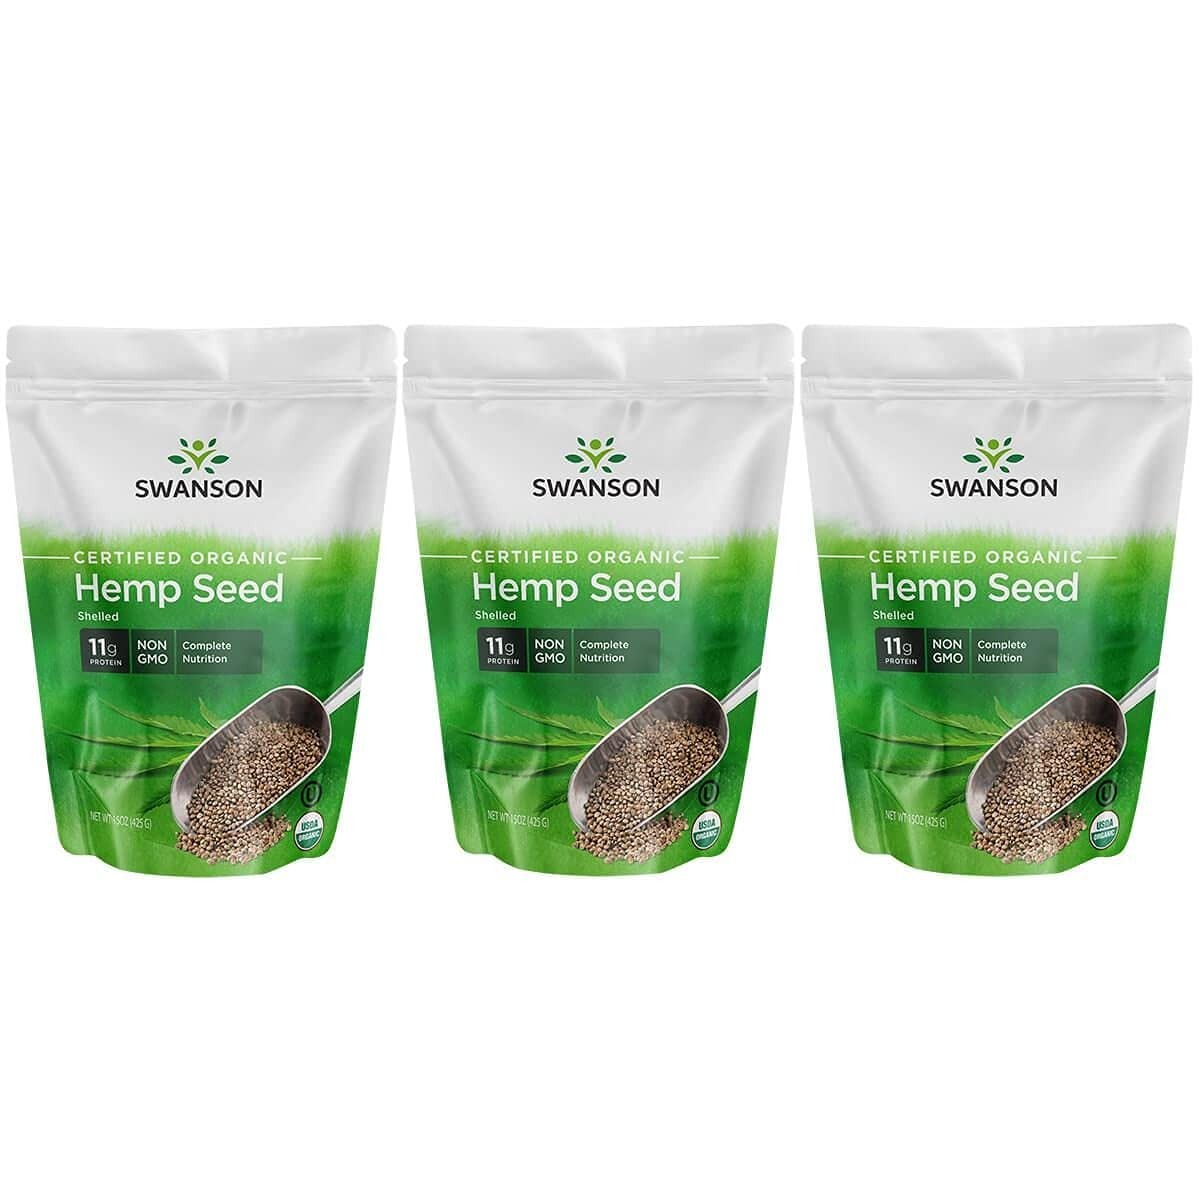
Item Name: Swanson Certified Organic Hemp Seed Shelled 15 Ounce (425 g) Pkg (3 Pack)
Bullet Point 1: Complete nutrition from nature's perfect food
Bullet Point 2: Certified organic, non-GMO shelled hemp seeds
Bullet Point 3: Source of omega-6 linoleic acid and omega-3 linolenic acid
Bullet Point 4: Vegetarian, Organic, Non-GMO
Bullet Point 5: Per GMP guidelines set forth by the FDA, most products are formulated for 24 months from the date of manufacture. Liquids and probiotics are formulated for 12 months.
Product Description: If you are looking for where to buy shelled hemp seeds, look no further! Hemp seeds have been called nature's perfect food for the simple fact that they contain more nutrition ounce for ounce than almost any other food source on earth. Hemp seeds also deliver plant-based vitamins, minerals, fiber and essential fatty acids (EFAs). In fact, hemp seeds' EFA profile is 3:1 omega-6 to omega-3, which is the recommended ratio for optimal health. Hemp seeds deliver particularly noteworthy levels of linoleic acid (omega-6) and linolenic acid (omega-3) not commonly found in other plant oils. Hemp is also a source of complete protein (including all essential amino acids), which is unusual in the plant kingdom. Our Certified Organic Non-GMO Shelled Hemp Seed is packed fresh on the pristine Canadian prairies where the world's finest hemp is grown. Our whole seeds have a light, nutty flavor that complements a wide variety of recipes and smoothies. Check out these organic shelled hemp seeds for sale from Swanson today!
Value: 45.0
Unit: Fl Oz

Price: 19.79